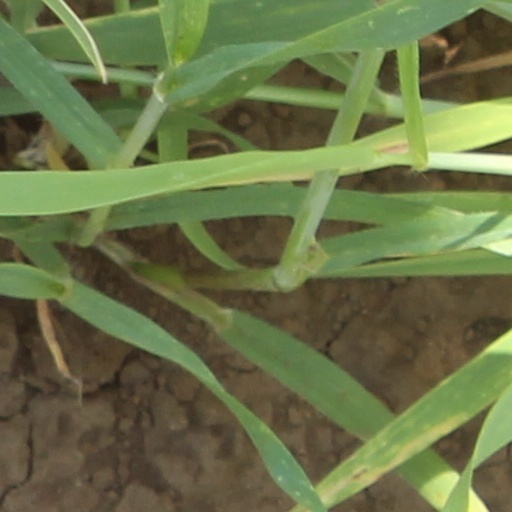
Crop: wheat